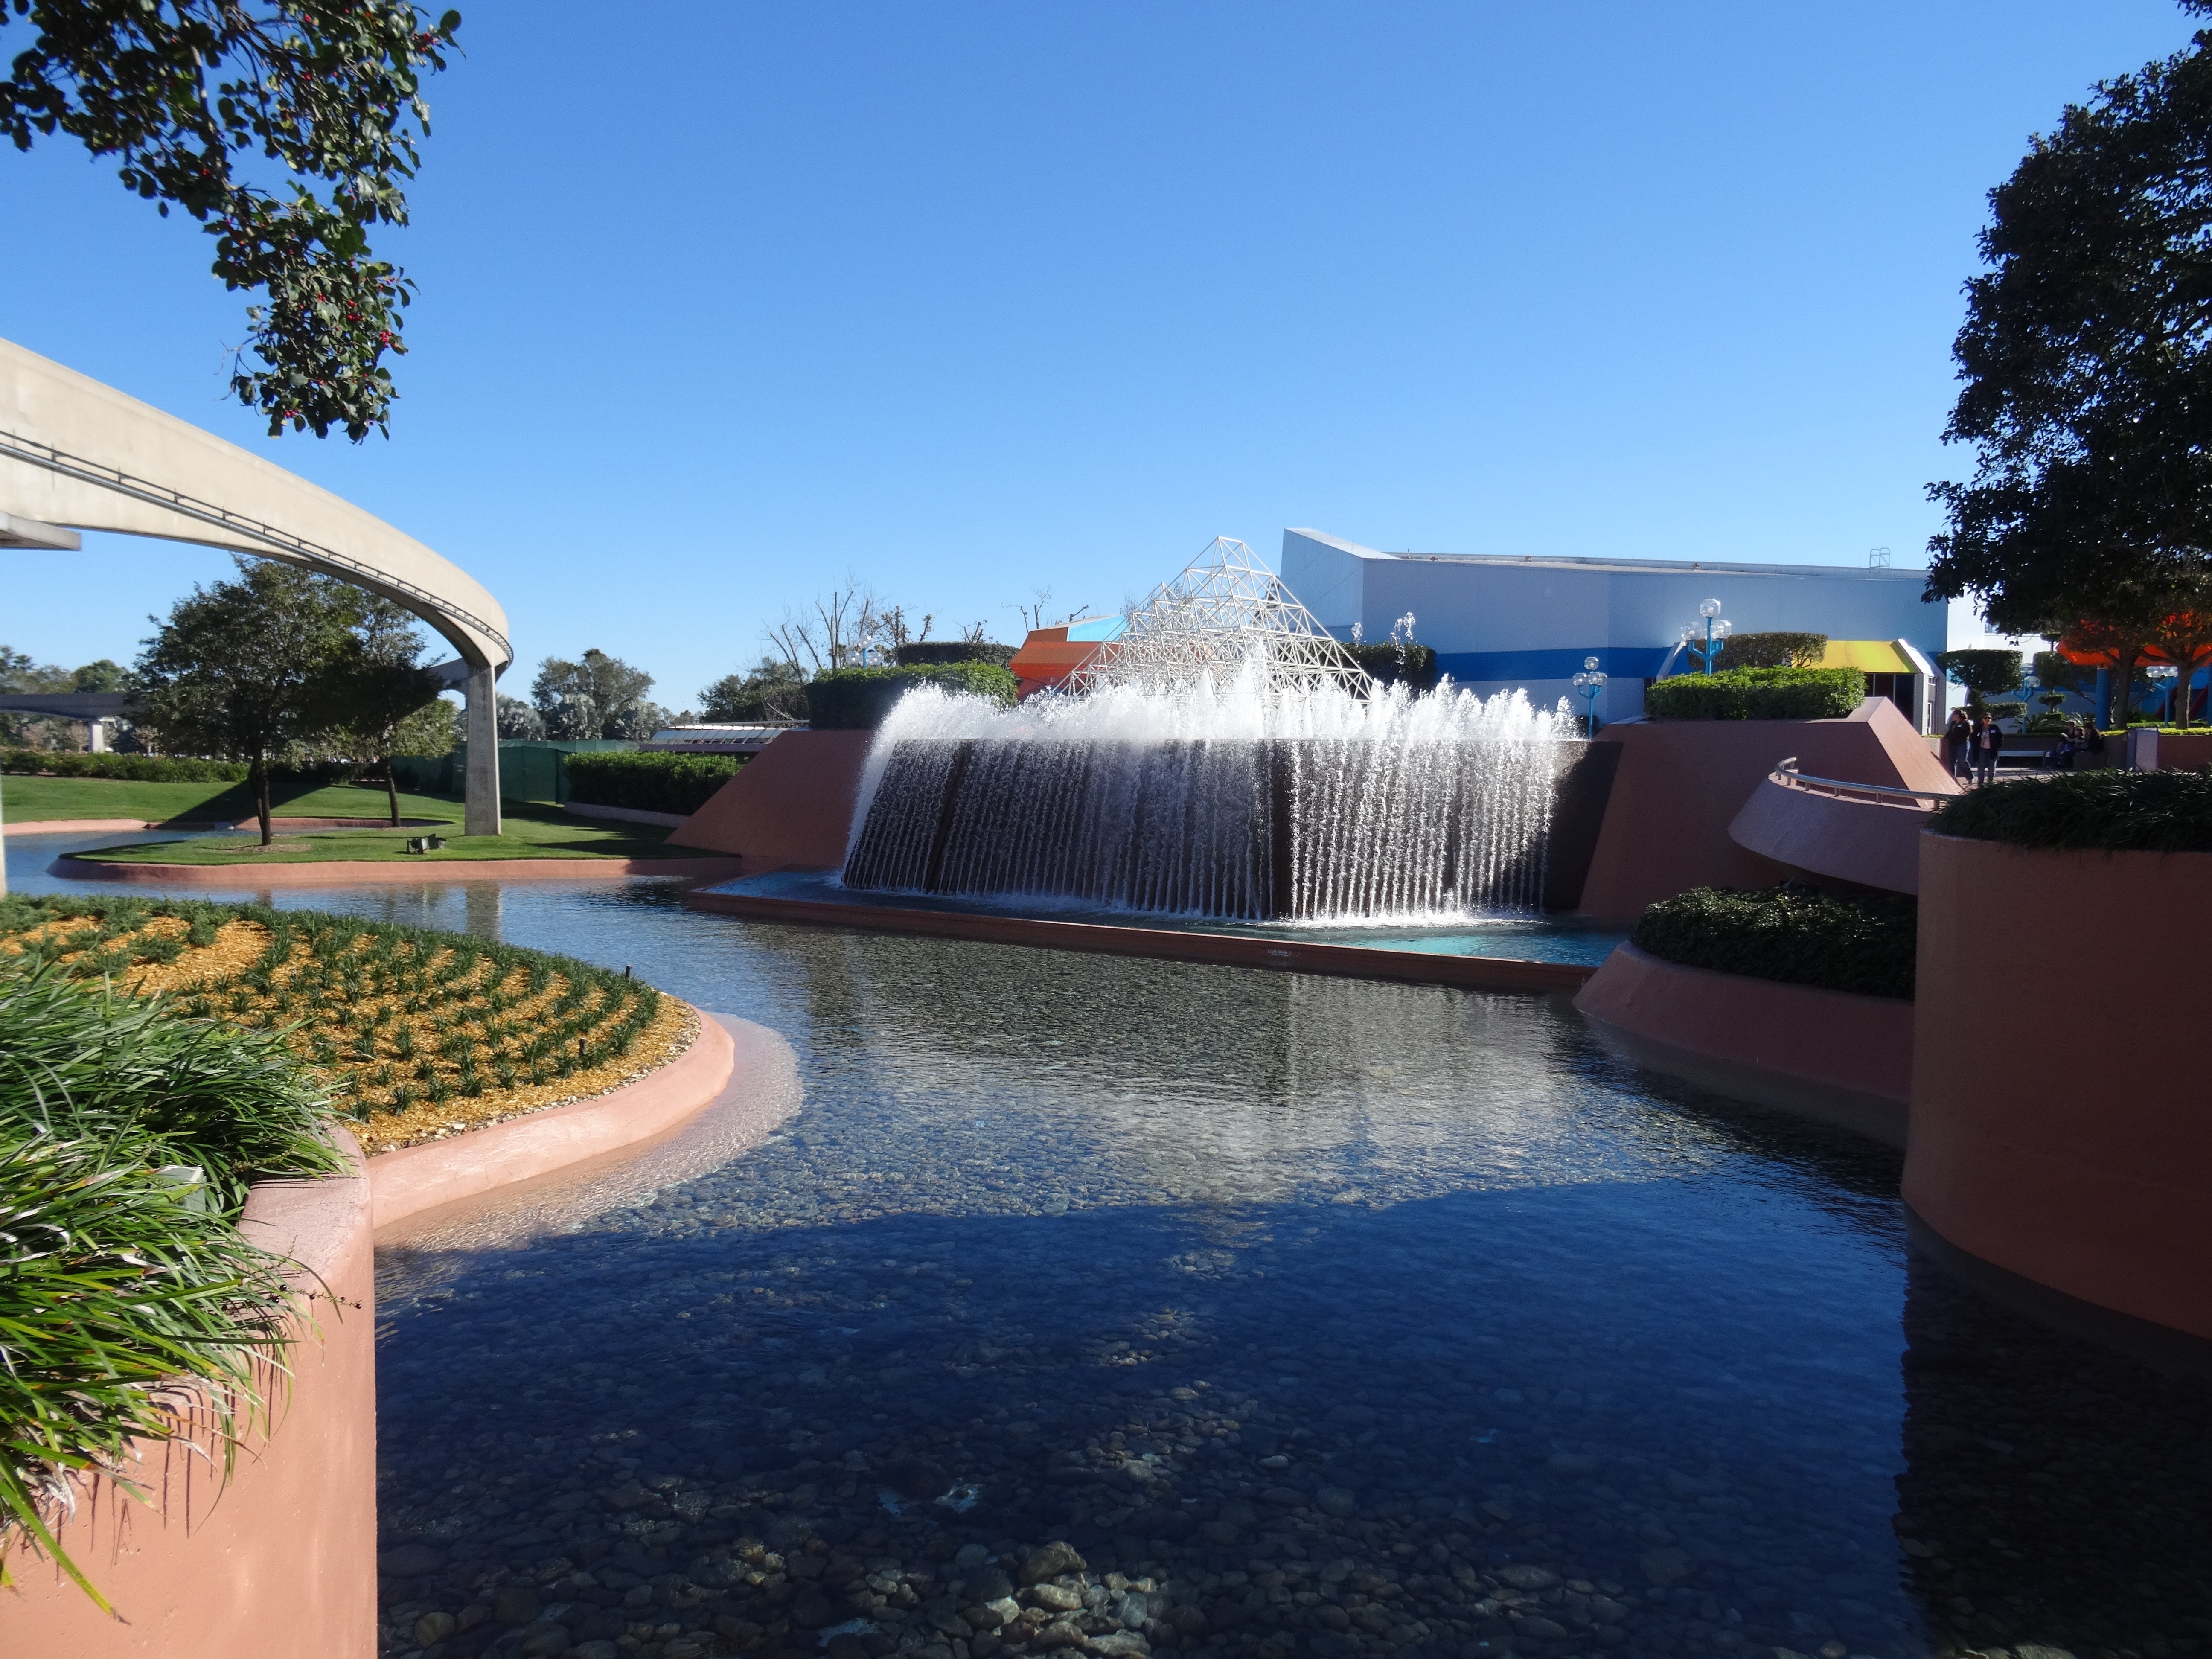
water, villa, swimming pool, property, epcot, disney, resort, fountain, estate, reflecting pool